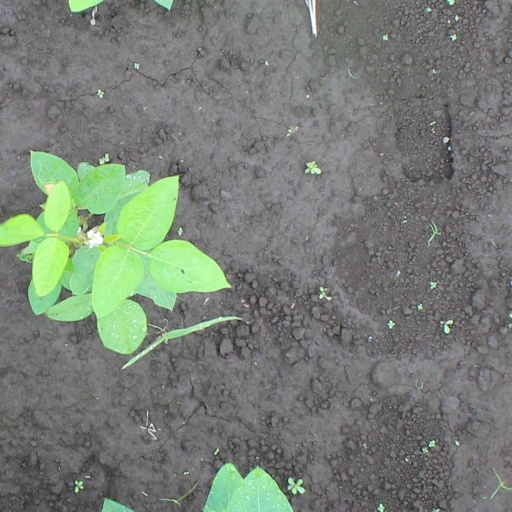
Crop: soybean